Lycée Turgot

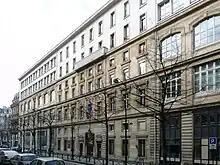
Façade on rue de Turbigo.

In 2016, the lycée was ranked 13th out of 109 at departmental level in terms of teaching quality, and 43rd at national level. The ranking is based on three criteria: The bac results, the proportion of students who obtain their baccalauréat who studied at the establishment for their last two years, and the "value added" (calculated based on the social background of the students, their age, and their national diploma results).